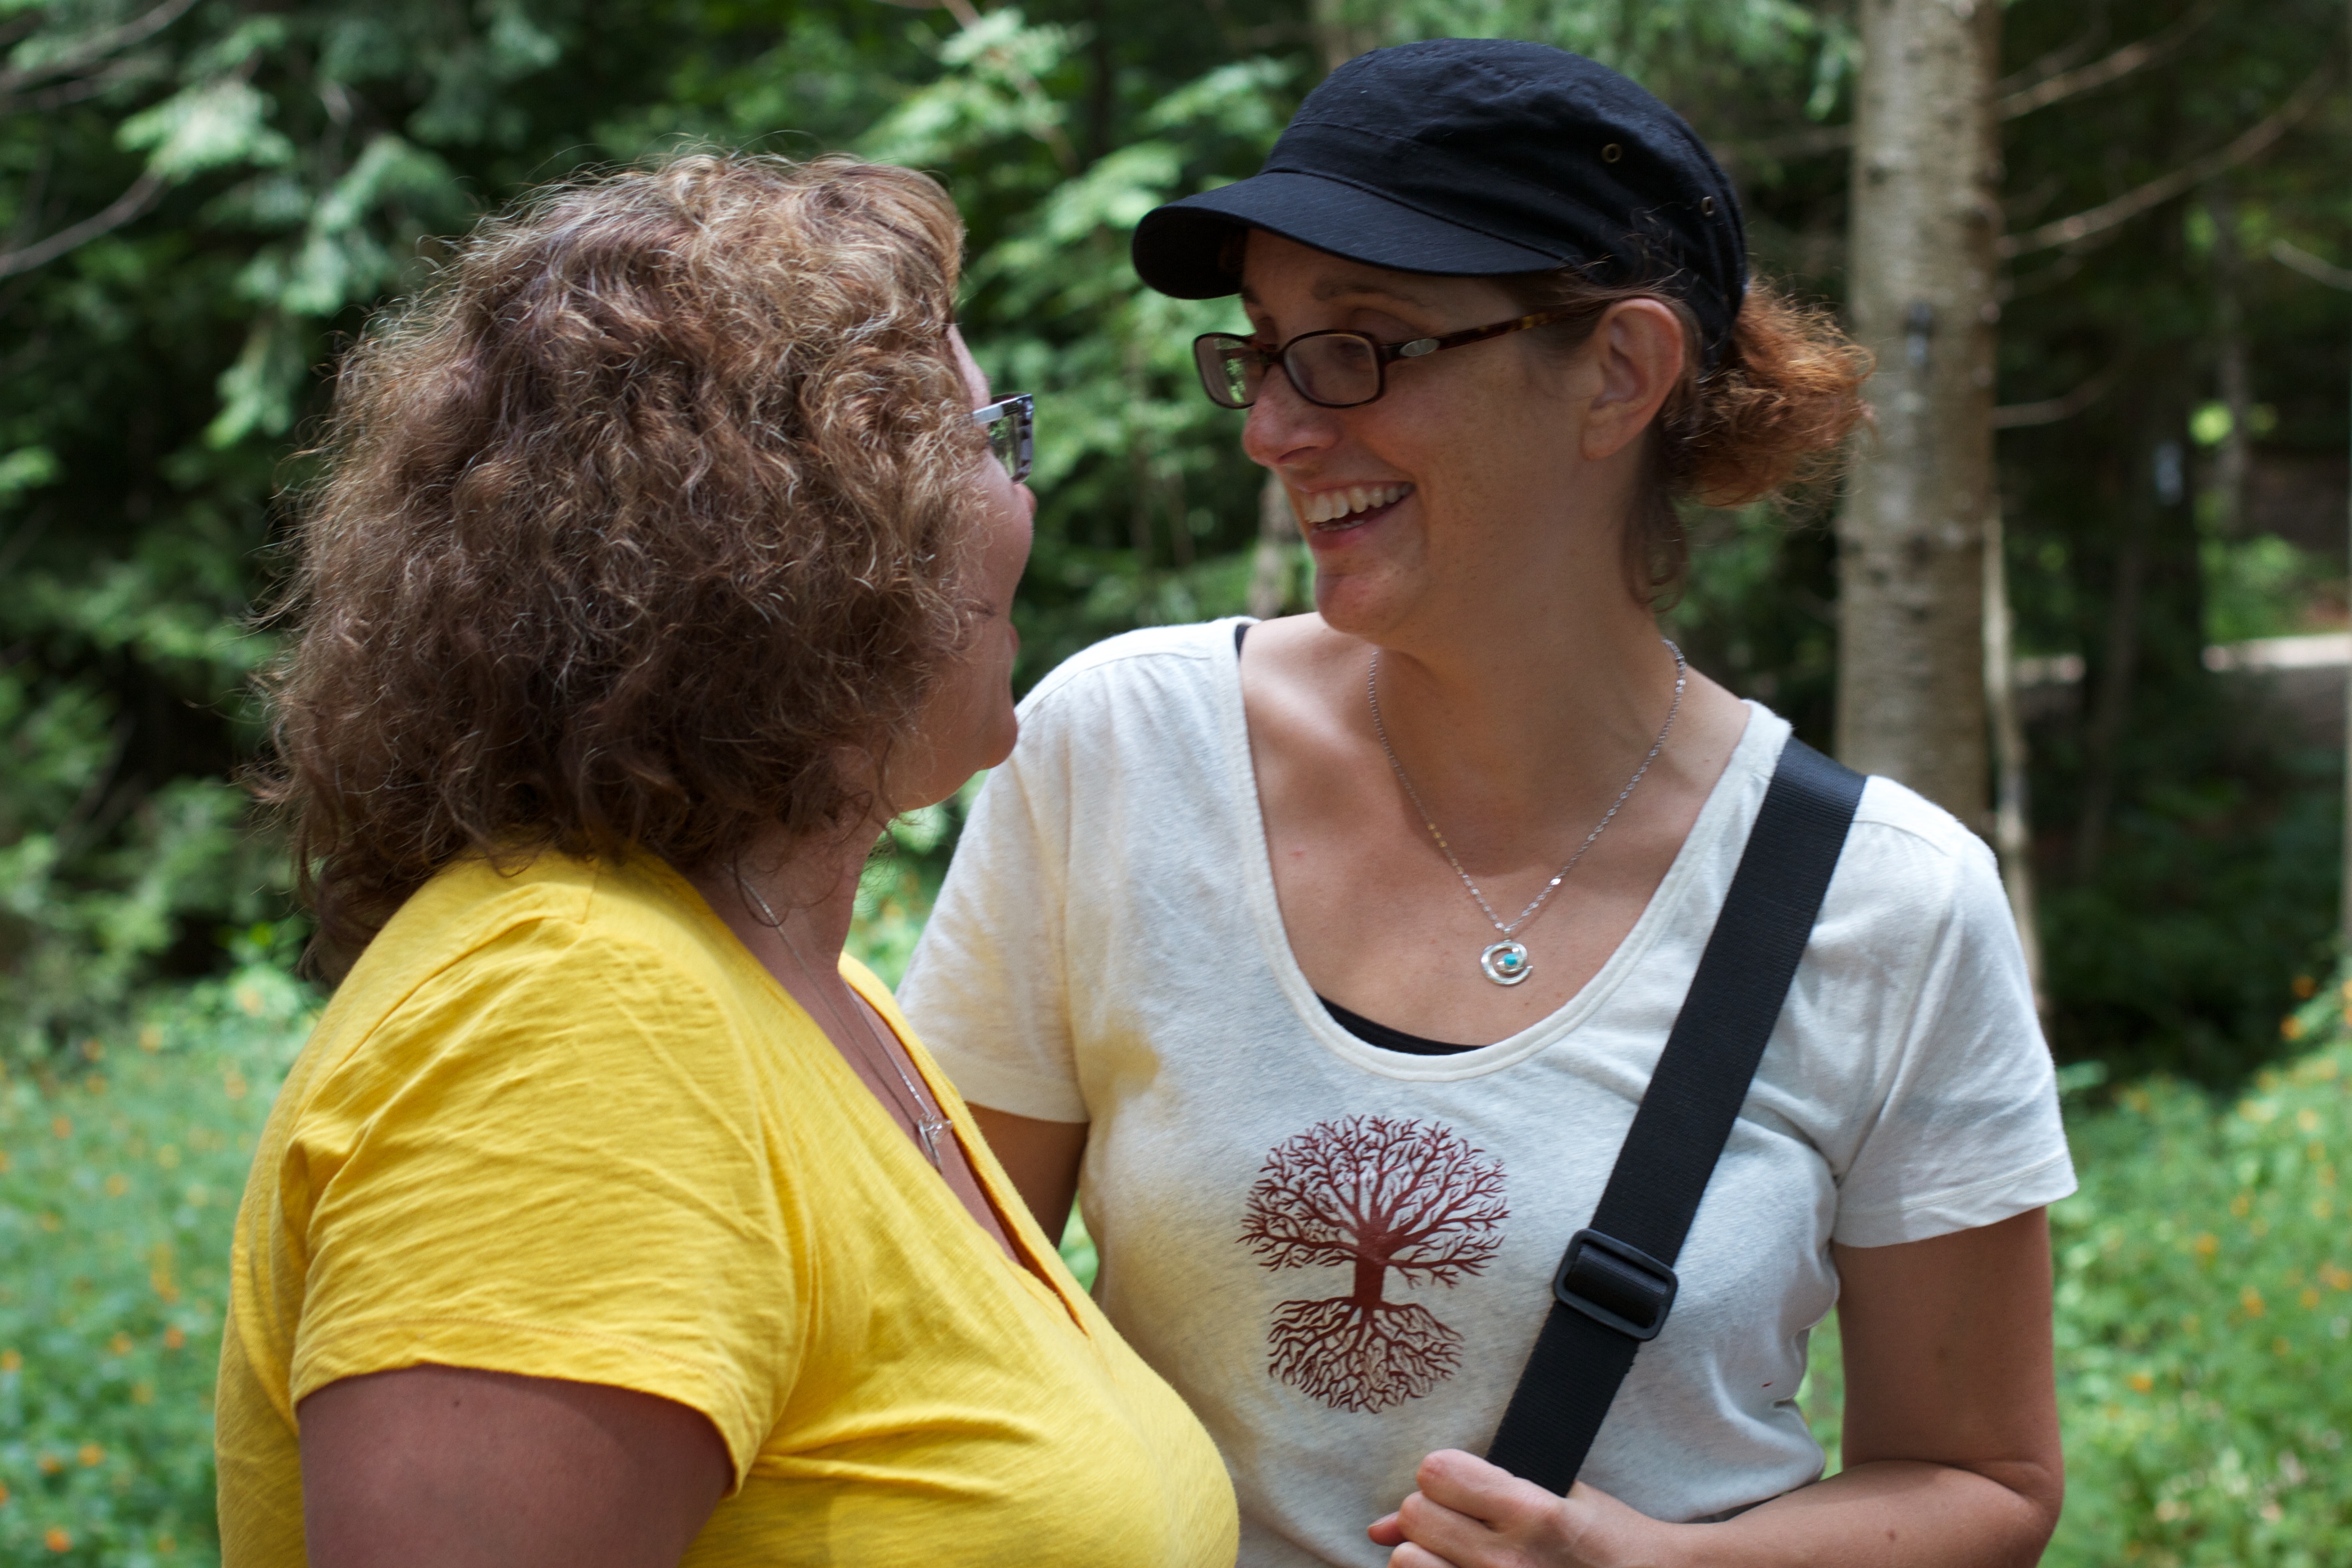
man, person, people, girl, woman, male, spring, romance, child, lady, season, smile, picnic, fun, giulia, unplugd12, interaction